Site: brandenburg
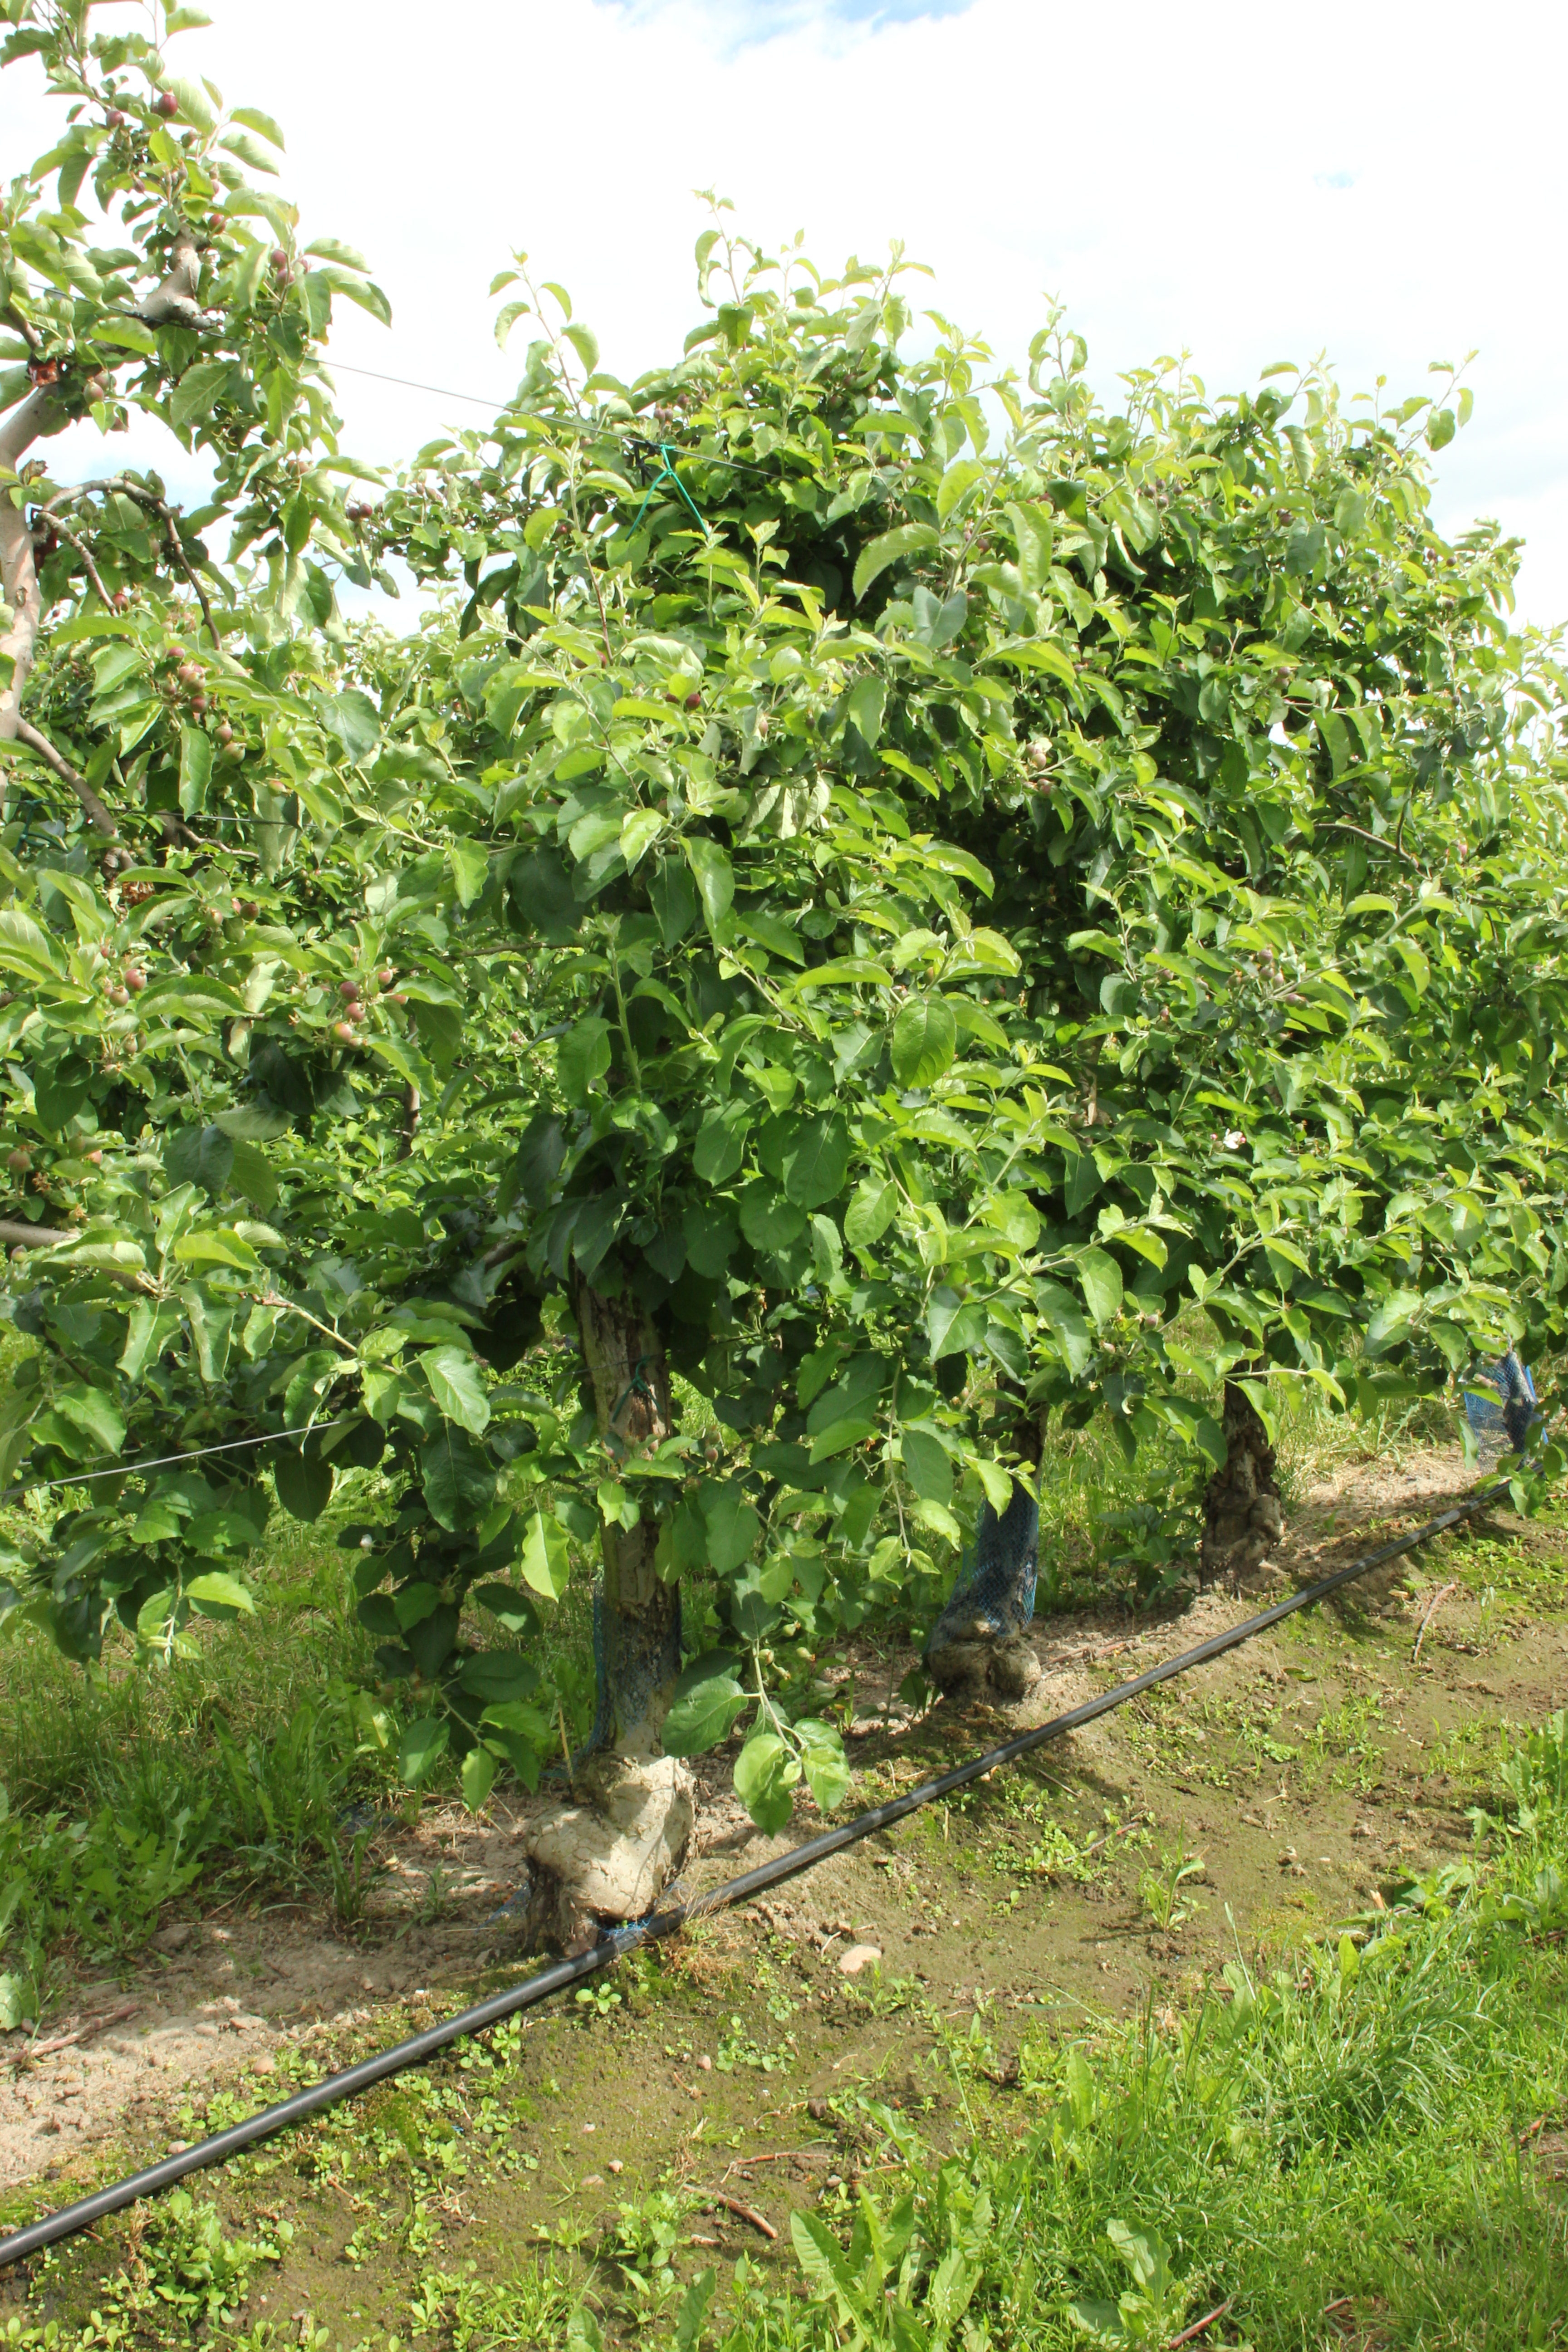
Growth stage (BBCH 72): Development of fruit